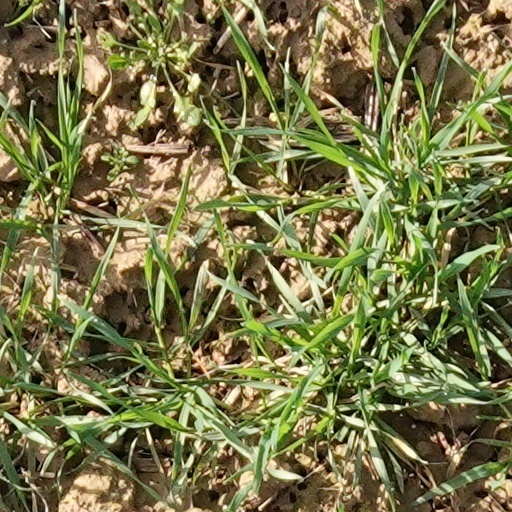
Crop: wheat